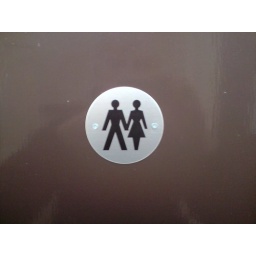
toilet door newport telephone exchangeme in reflection